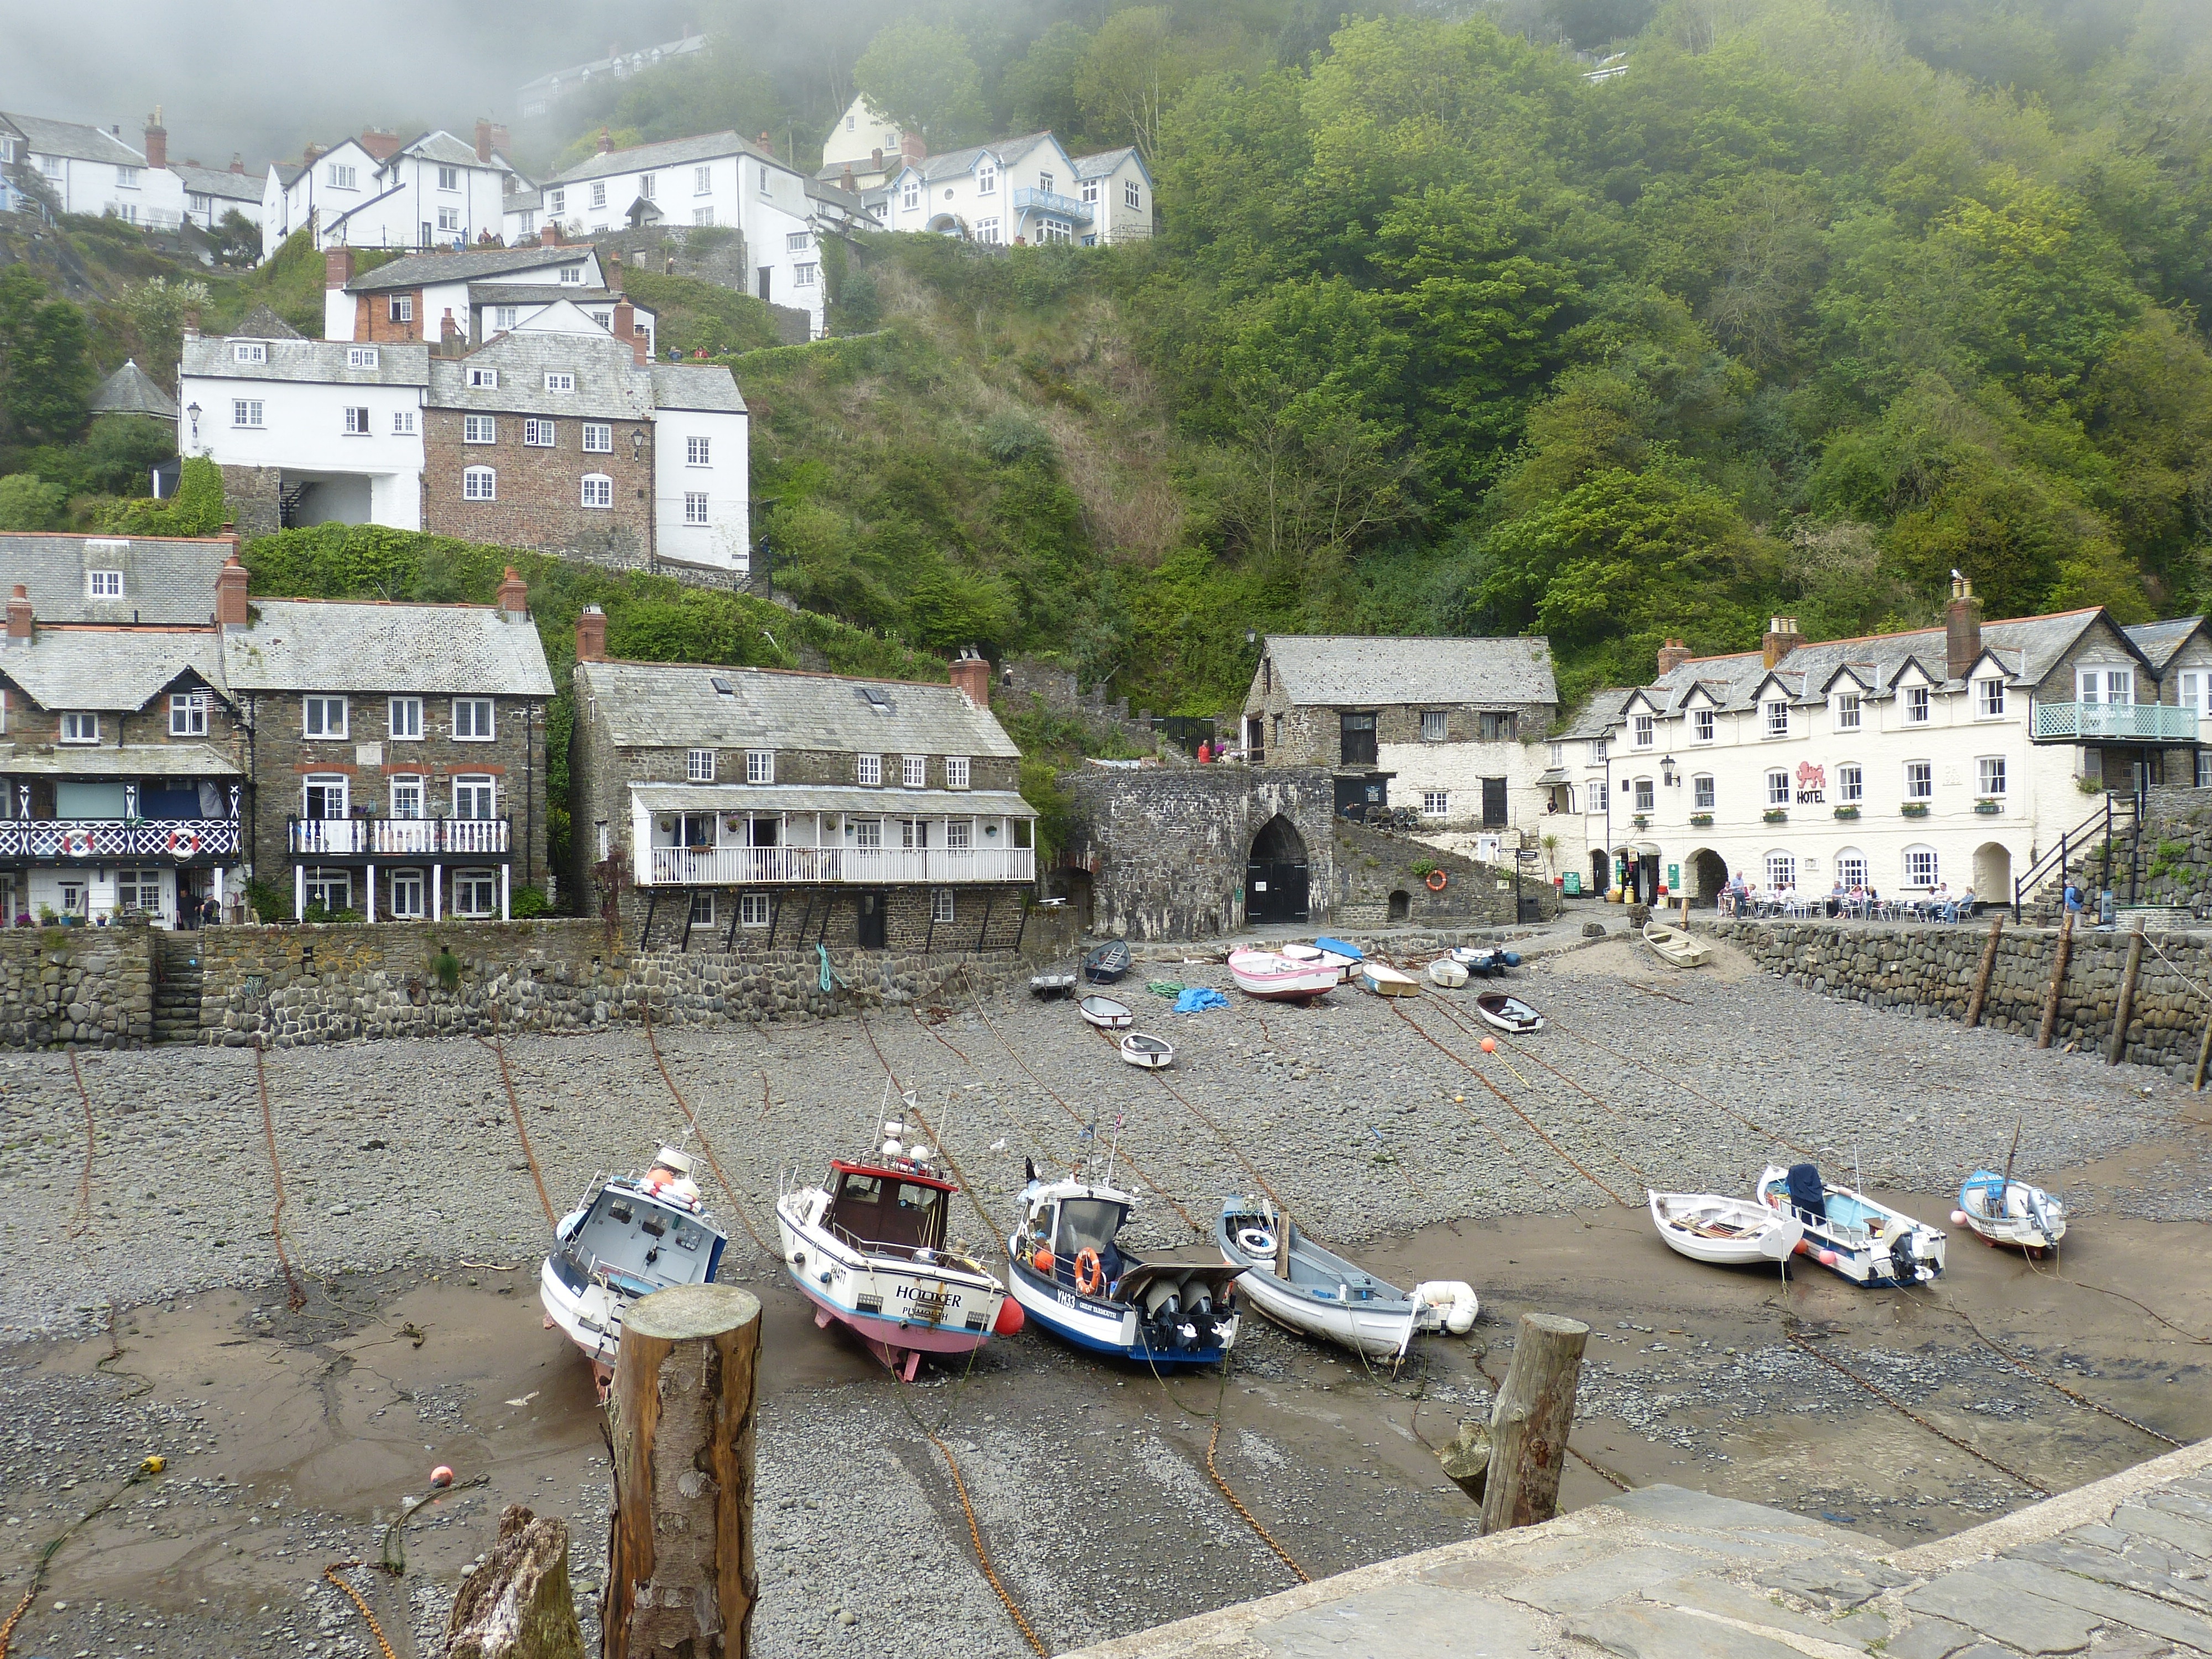
mountain, fog, town, river, village, port, tourism, waterway, england, homes, cornwall, united kingdom, ebb, fishing boats, clovelly, human settlement